Evgenia Mars

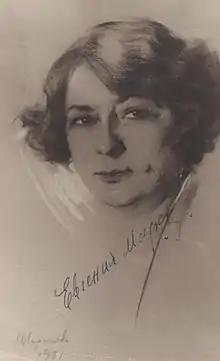
Portrait of Evgenia Mars with an autograph

Evgenia Boncheva (1877–1945) or better known as Evgenia Mars was a Bulgarian writer, translator and community pioneer.